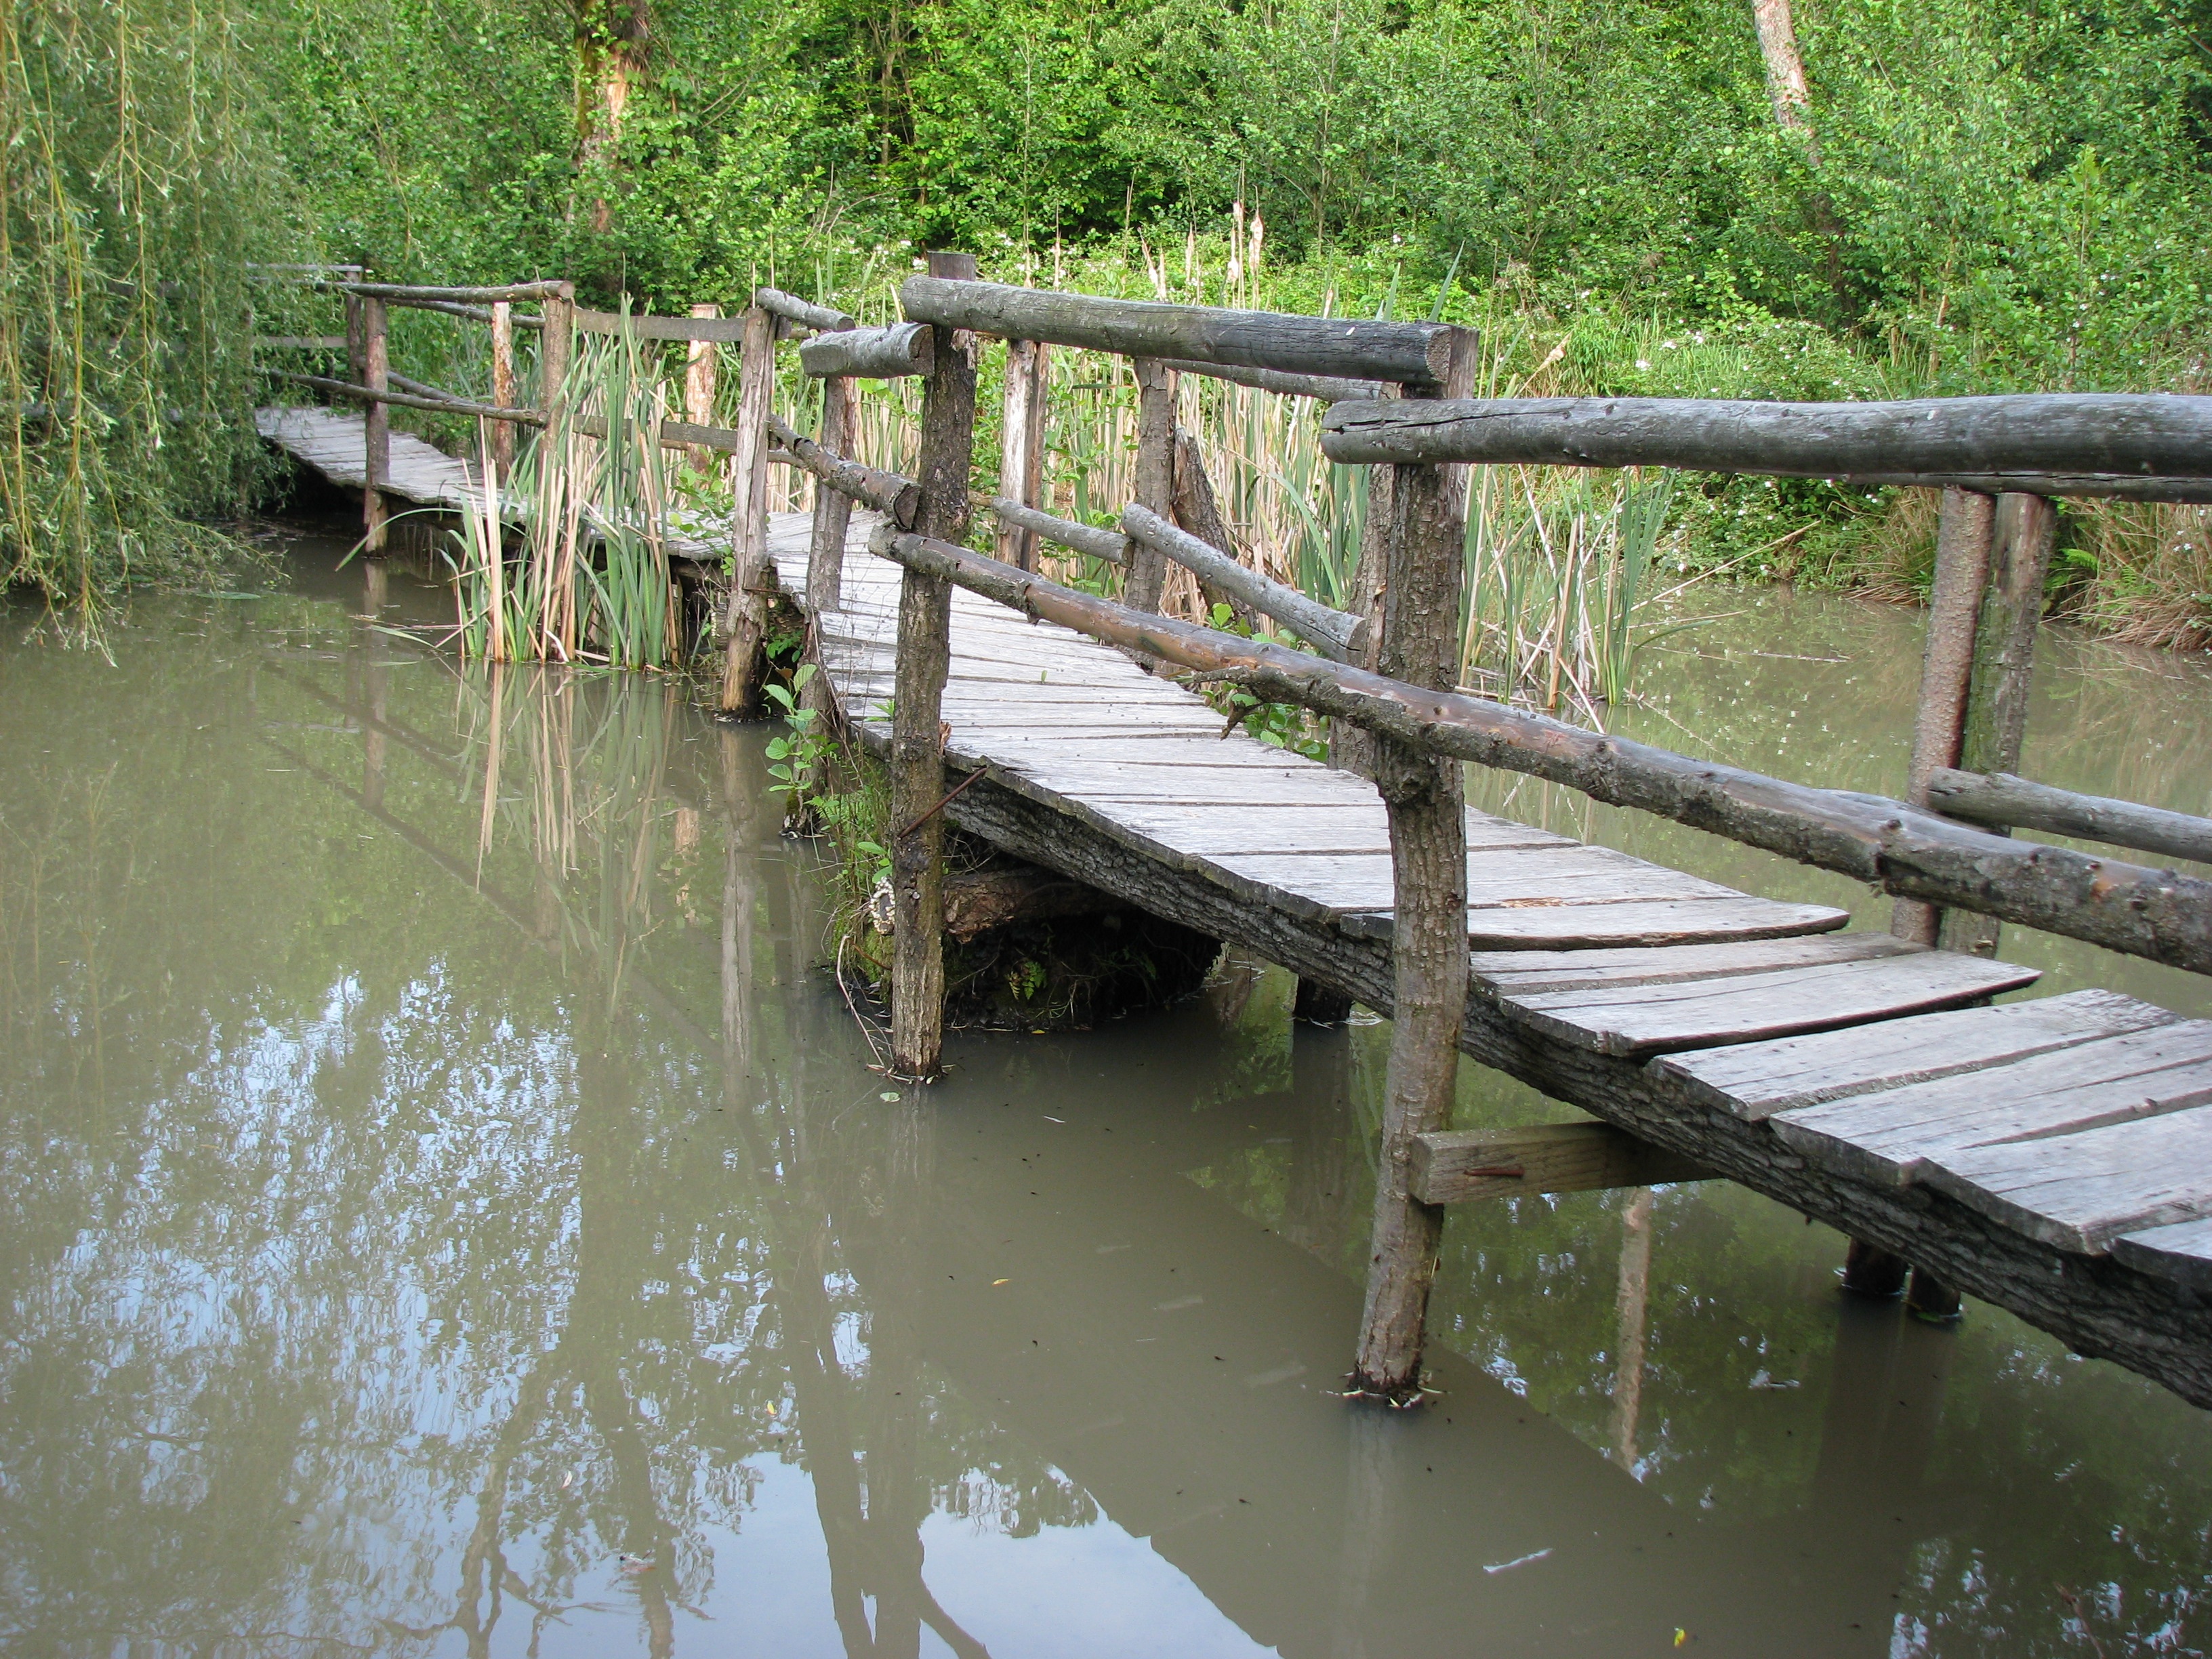
landscape, water, nature, bridge, river, canal, stream, reflection, waterway, wetland, wooden bridge, bayou